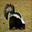
Label: skunk